Union City, New Jersey

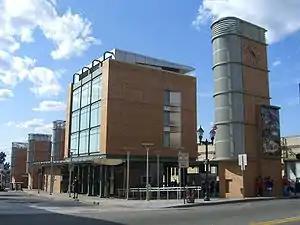
The Hudson-Bergen Light Rail station on Bergenline Avenue at 48th Street

, the mayor of Union City is Brian P. Stack, who became mayor in 2000 after a recall election forced the resignation of then-mayor Raúl "Rudy" Garcia. The five members of the Union City Board of Commissioners serve in both administrative and legislative capacities, with each commissioner acting as the director of one of the five major departments of the city, administering the daily operations of a designated department. The five commissioners and their departmental assignments are